Polygonales

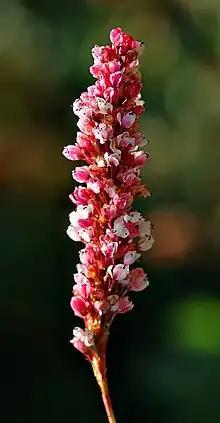
inflorescence

Polygonales was an order of flowering plants recognized by several older systems such as the Wettstein system, last revised in 1935, the Engler system, in its update of 1964, and the Cronquist system, 1981. Its circumscription was typically: